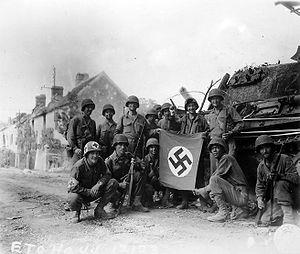
Falaise est une commune française, située dans le département du Calvados en région Normandie, peuplée de 8 186 habitants.